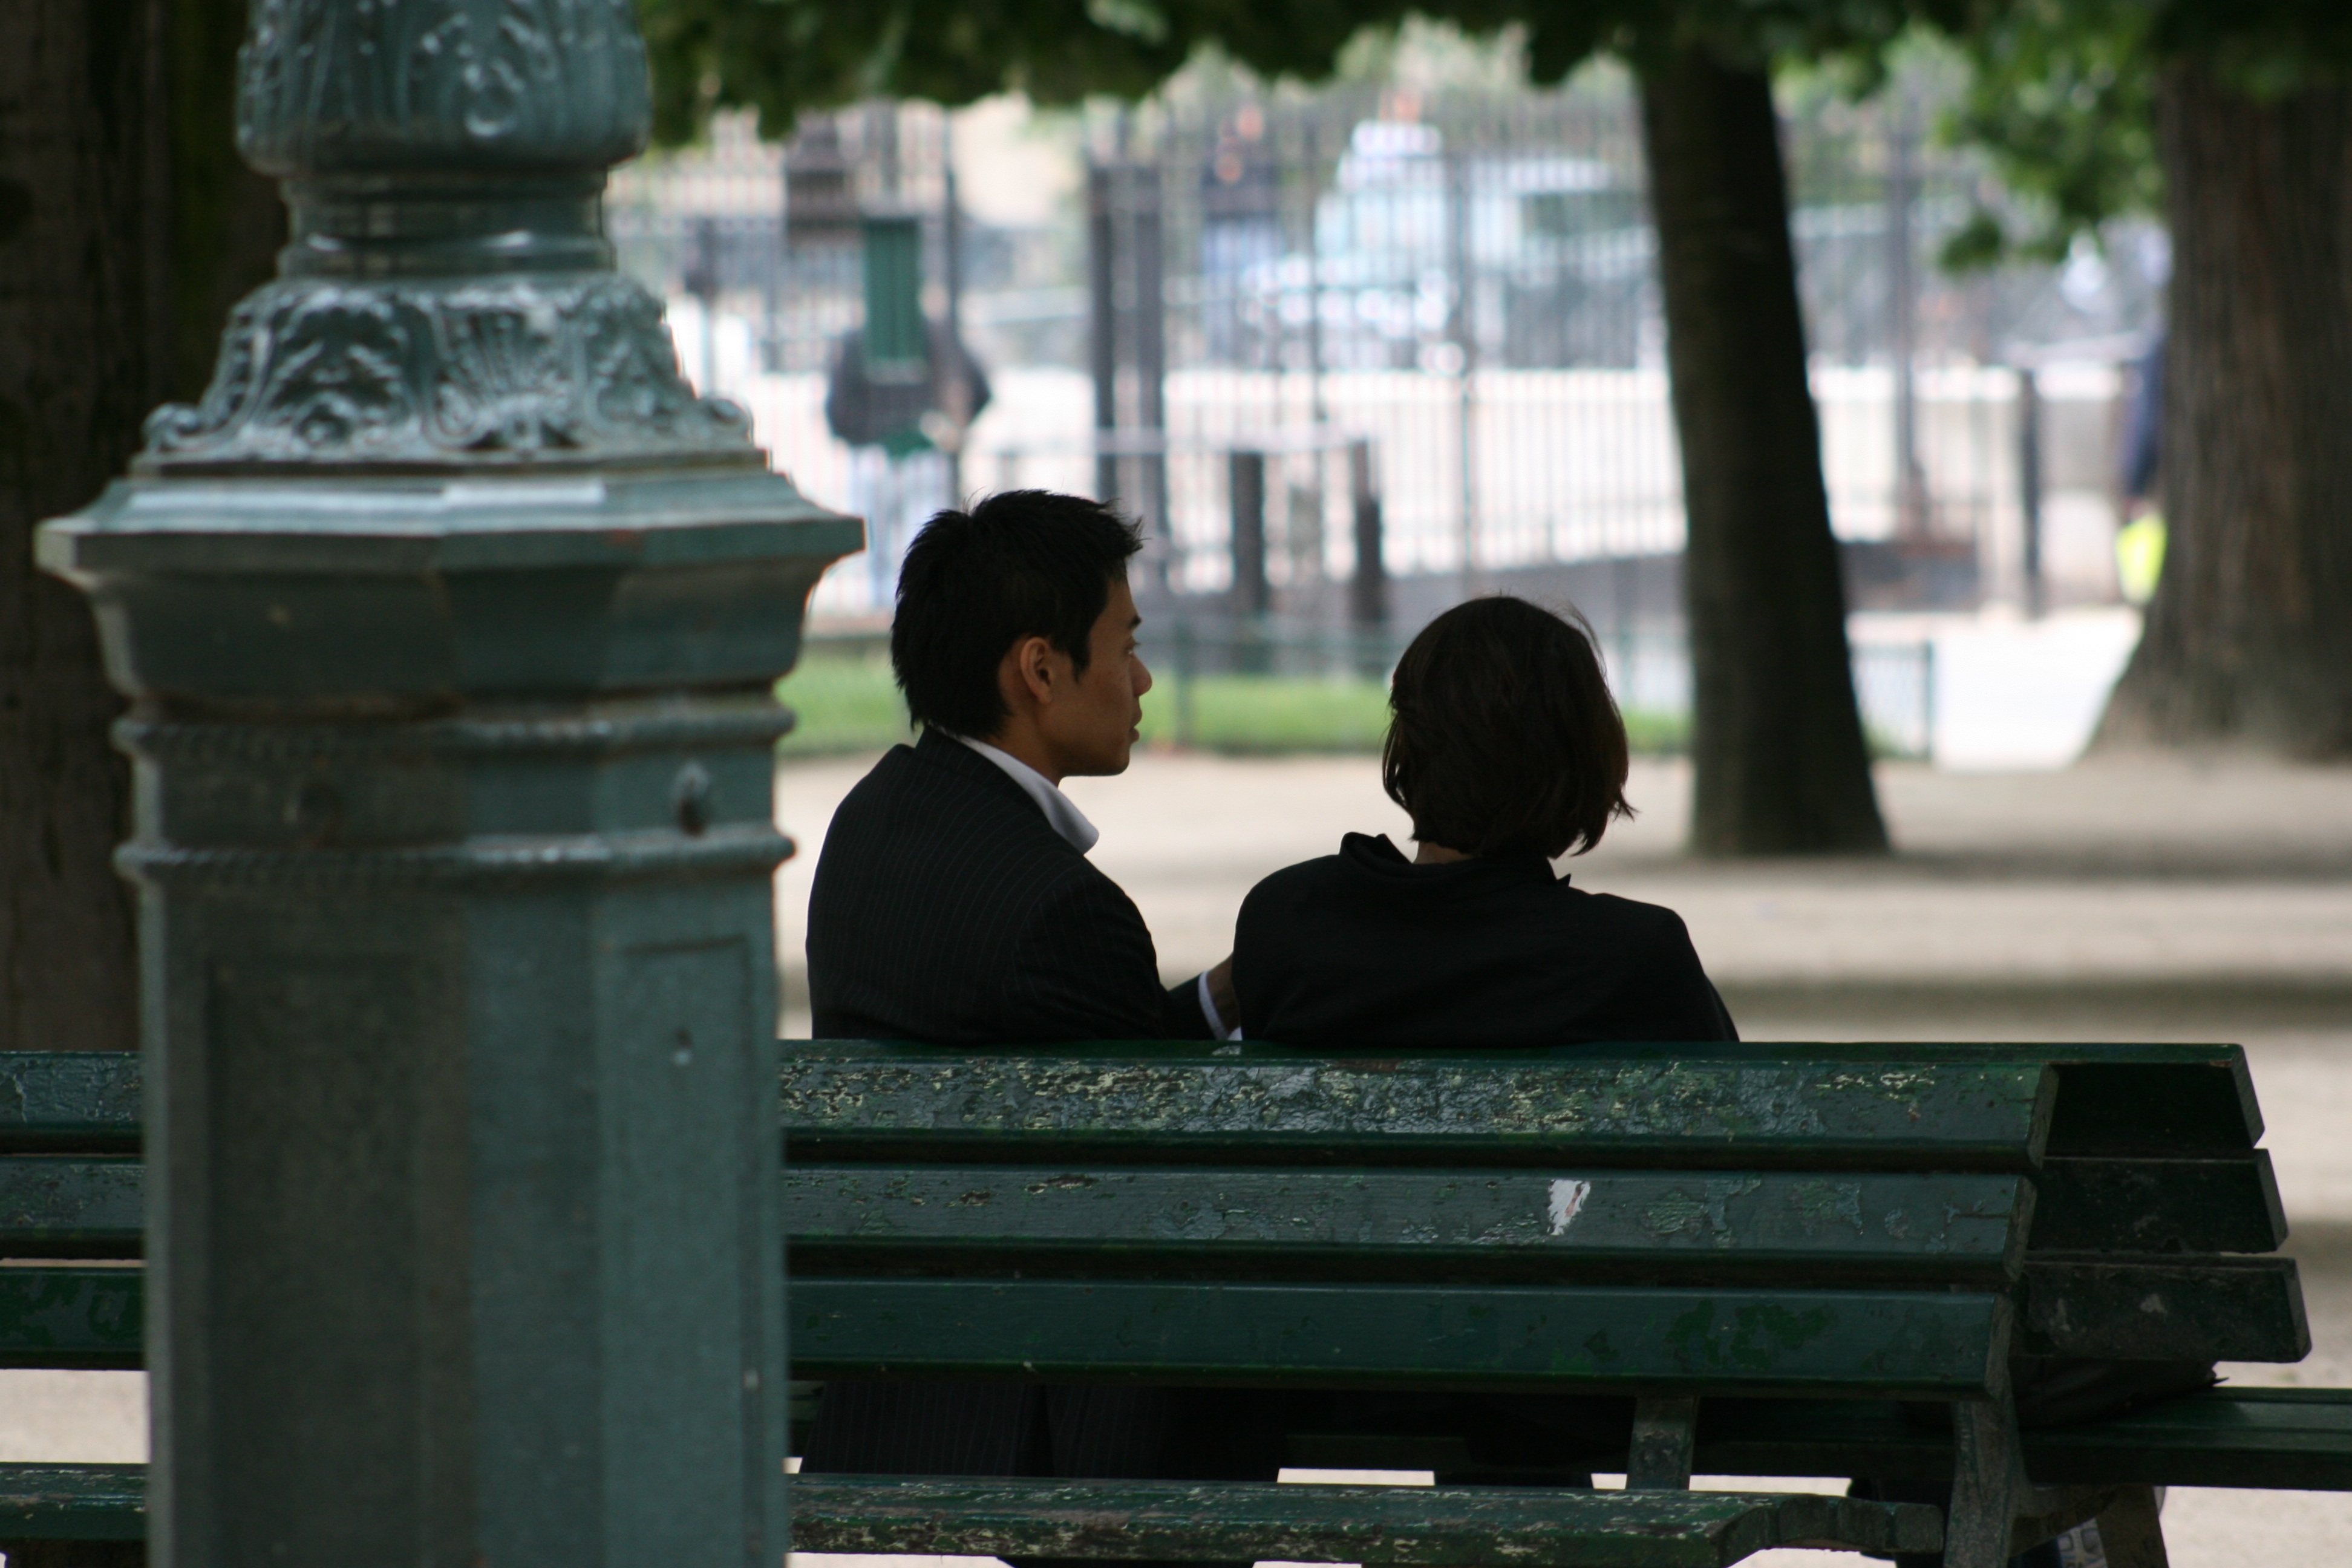
bench, paris, statue, sitting, couple, temple, photograph, interaction, human positions